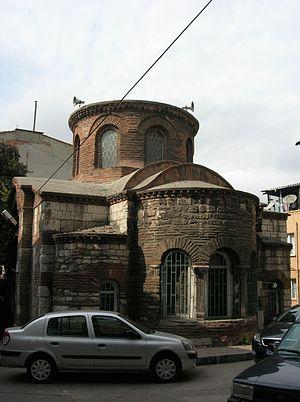
La Mosquée Hirami Ahmet Pasha est une ancienne église grecque orthodoxe convertie en mosquée après la chute de Constantinople en 1453. La petite église originelle avait été l’une des trente-six églises de Constantinople dédiées à Saint-Jean-Baptiste et faisait partie du monastère du même nom. Son nom complet était alors Saint-Jean-le-Précurseur-en-Trullō. C’est la plus petite église byzantine de Constantinople encore en existence.